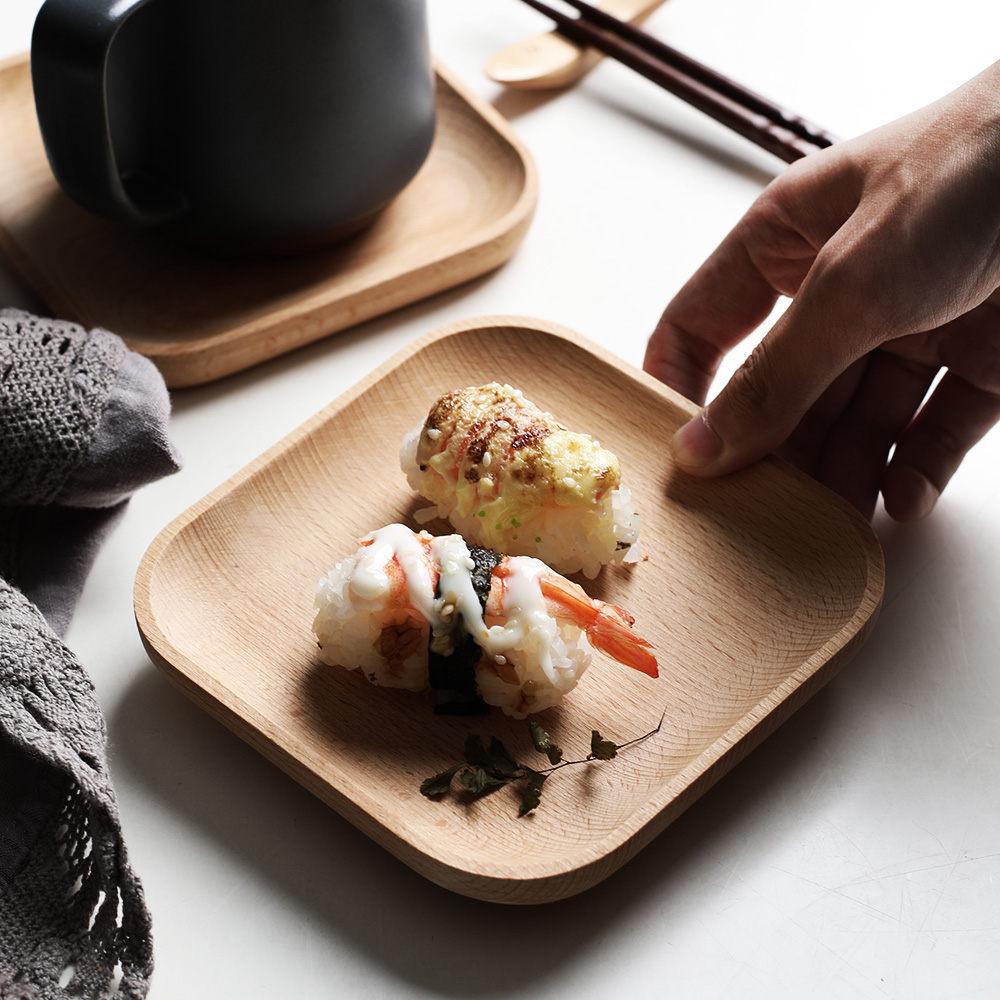
Label: trash